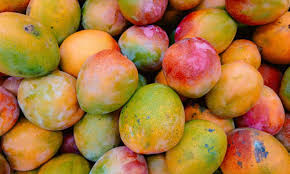
Label: Mango